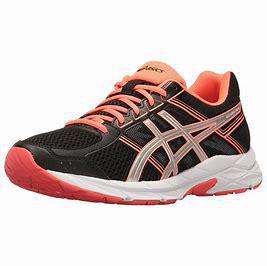
Brand: Asics
Model: Gel Contend 4